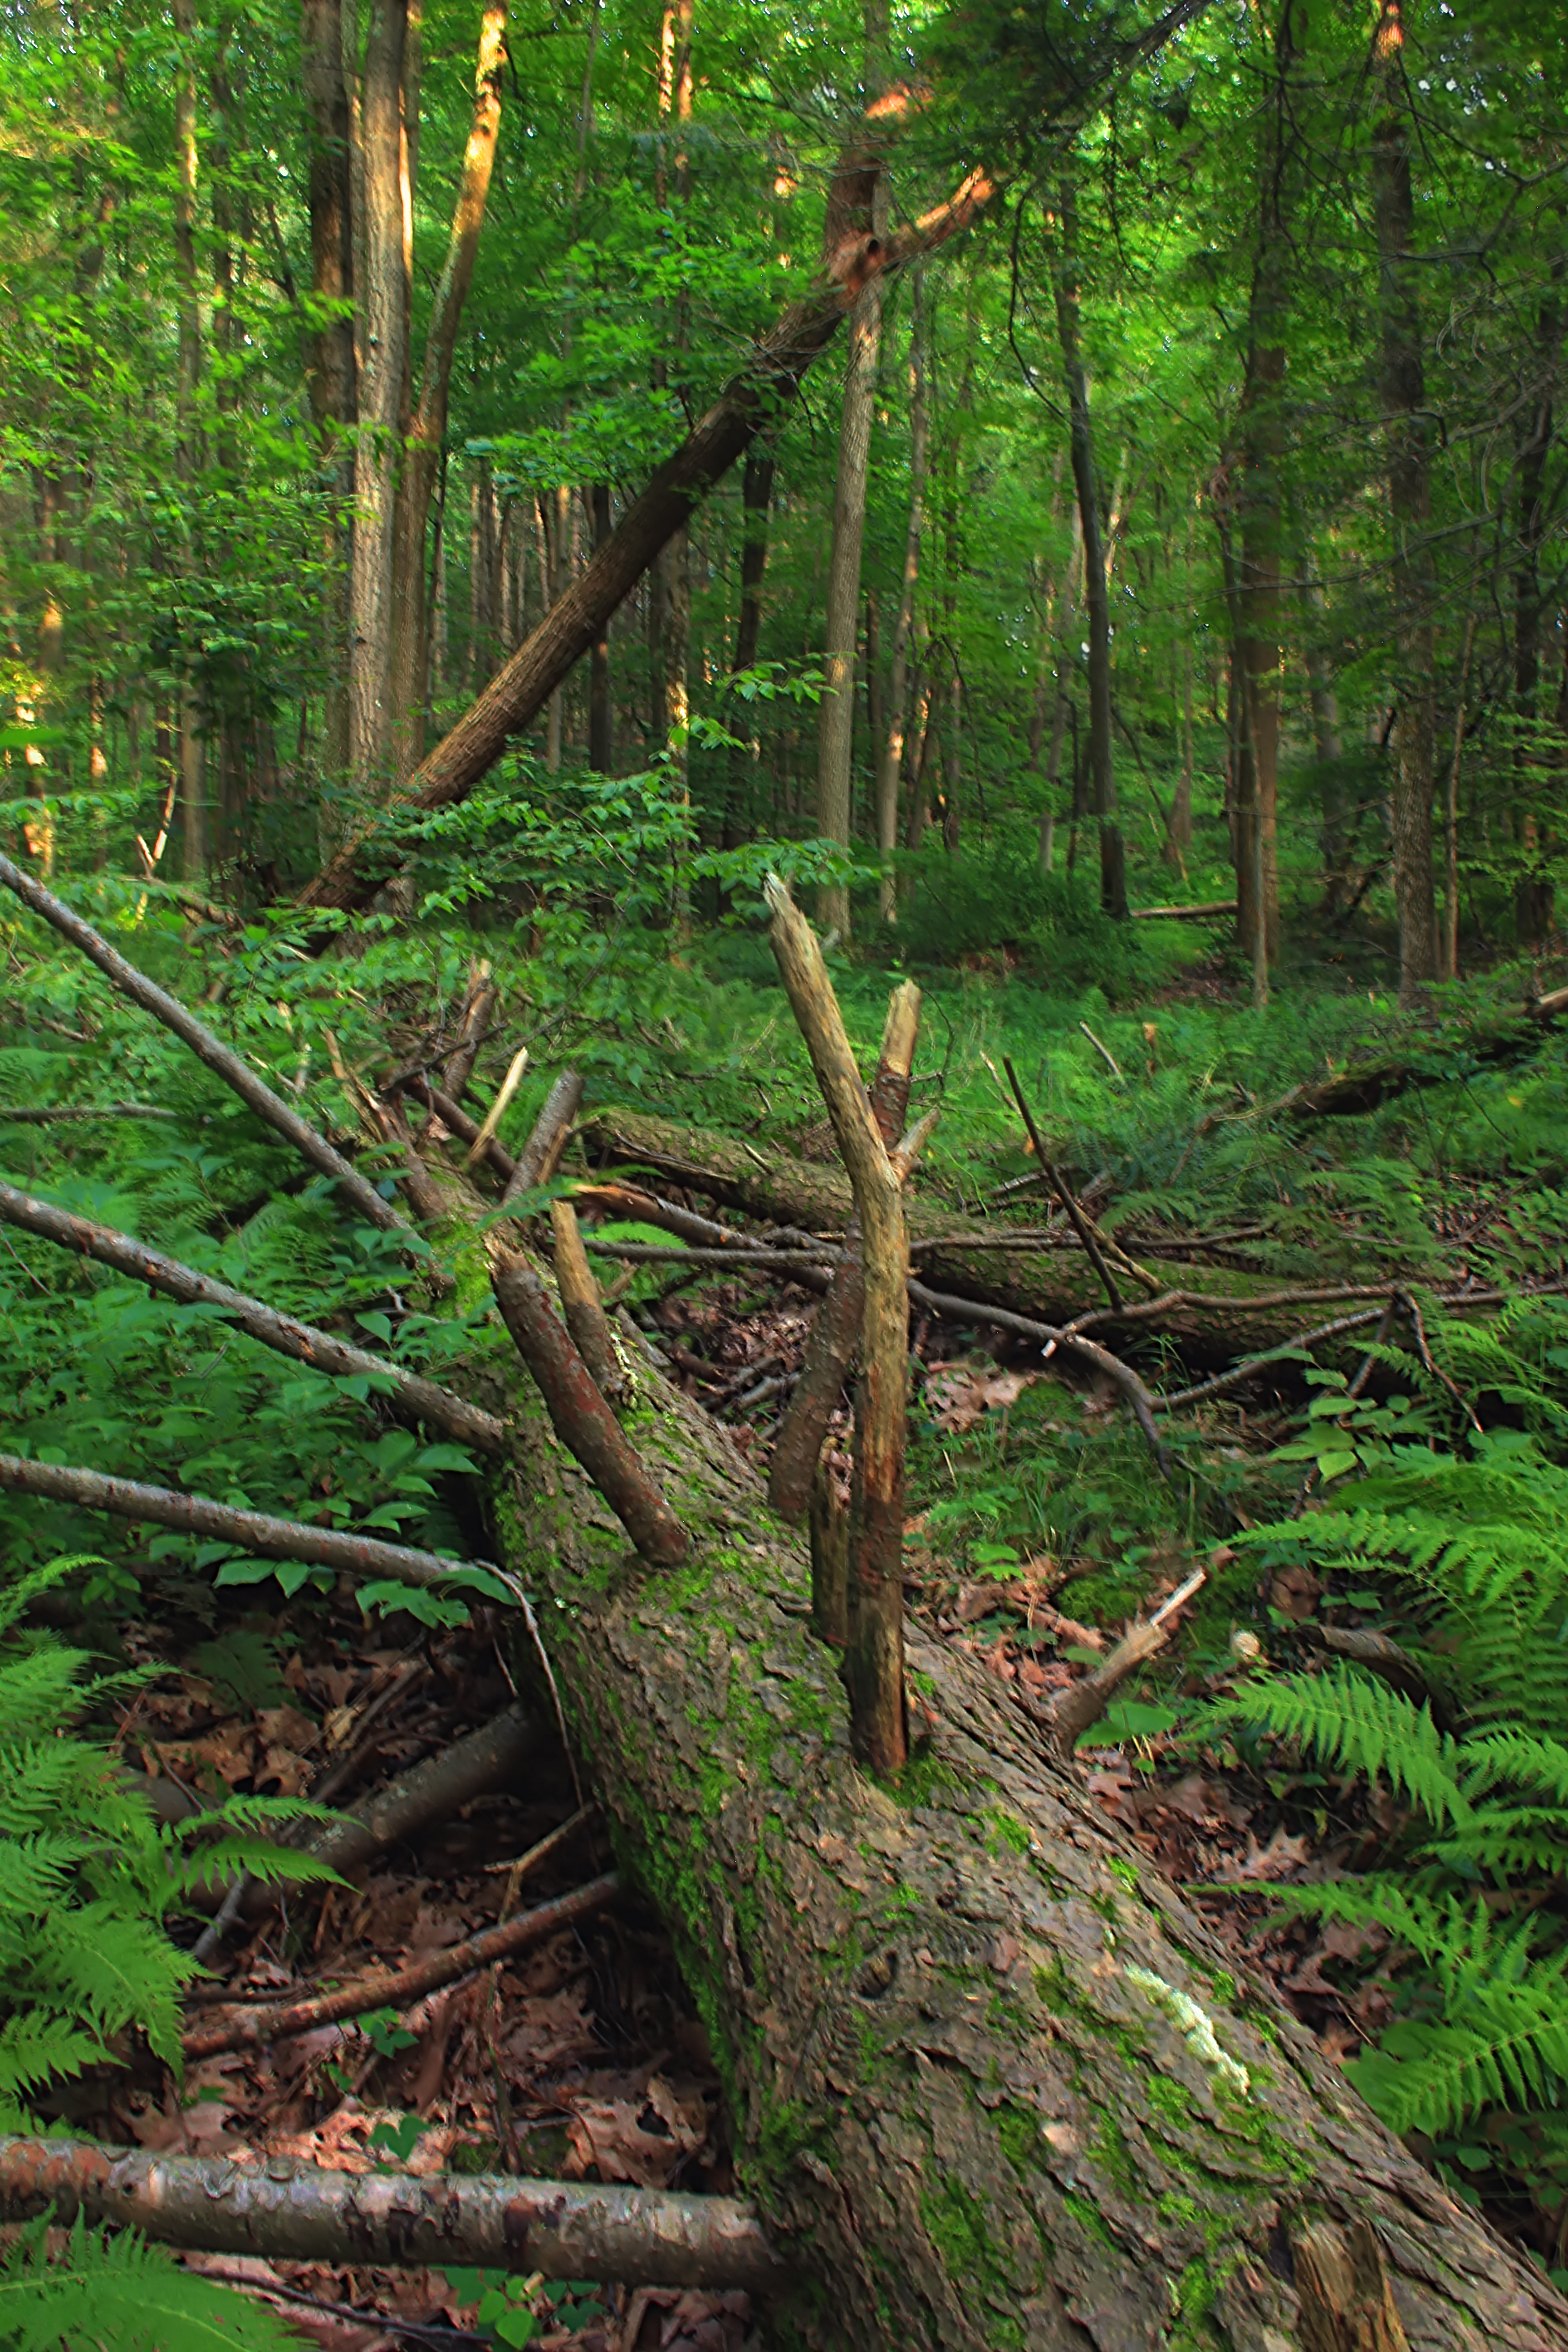
tree, nature, forest, swamp, wilderness, branch, plant, wood, hiking, trail, leaf, trunk, summer, wildlife, stream, log, green, jungle, botany, flora, plants, trees, creativecommons, coniferous, vegetation, rainforest, branches, monroecounty, poconos, deciduous, wetland, hemlocks, easternhemlocks, tsugacanadensis, understory, undergrowth, ferns, ravine, pennsylvania, godfreyridge, mcmichaelcreekgreenway, hickoryvalleypark, woodland, habitat, ecosystem, biome, old growth forest, natural environment, geographical feature, woody plant, temperate broadleaf and mixed forest, temperate coniferous forest